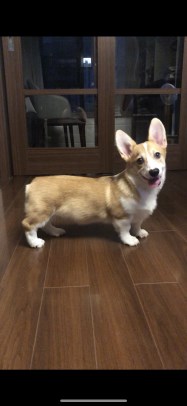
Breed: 2909-n000116-Cardigan